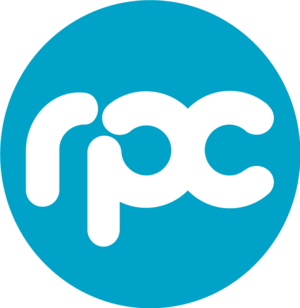
RPC est une chaîne de télévision paraguayenne.